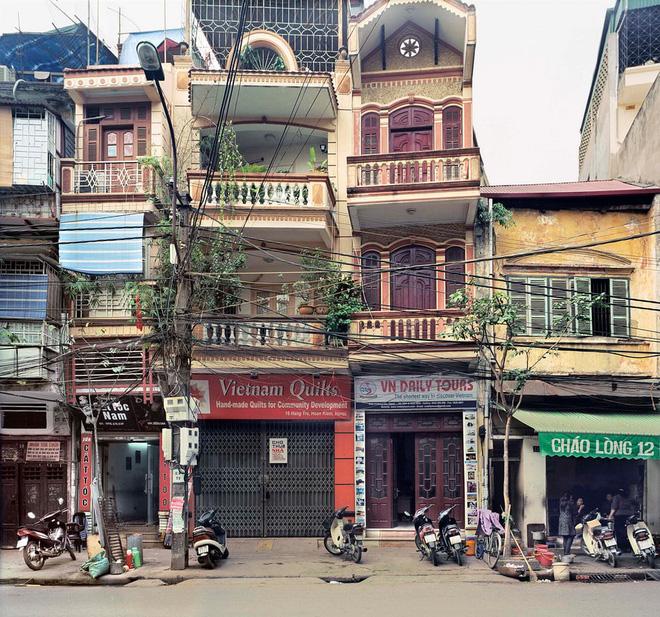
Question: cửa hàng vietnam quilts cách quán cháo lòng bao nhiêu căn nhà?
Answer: cách một căn nhà